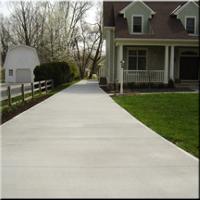
Weather: cloudy or overcast